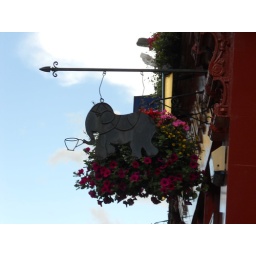
Scotland Holiday, Sunday: The original elephant of the Elephant House, a cafe with the largest collection of elephants in the UK